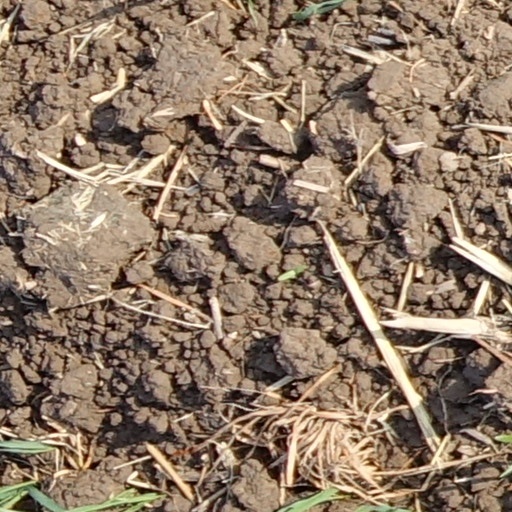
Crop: wheat